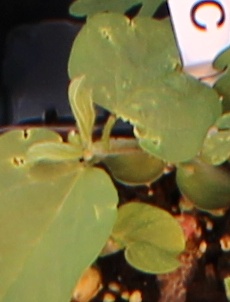
Label: Soybean